The Discworld Mapp

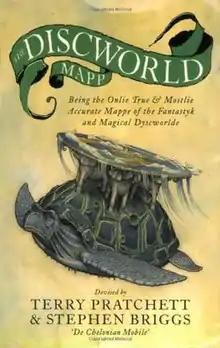
Cover of Discworld Mapp atlas

The Discworld Mapp is an atlas that contains a large, fold out map of the "Discworld" fictional world, drawn by Stephen Player to the directions of Terry Pratchett and Stephen Briggs. It also contains a short booklet relating the adventures and explorers of the Disc and their discoveries.